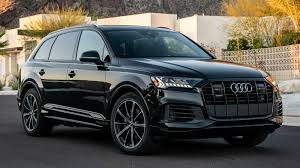
Label: noambulance